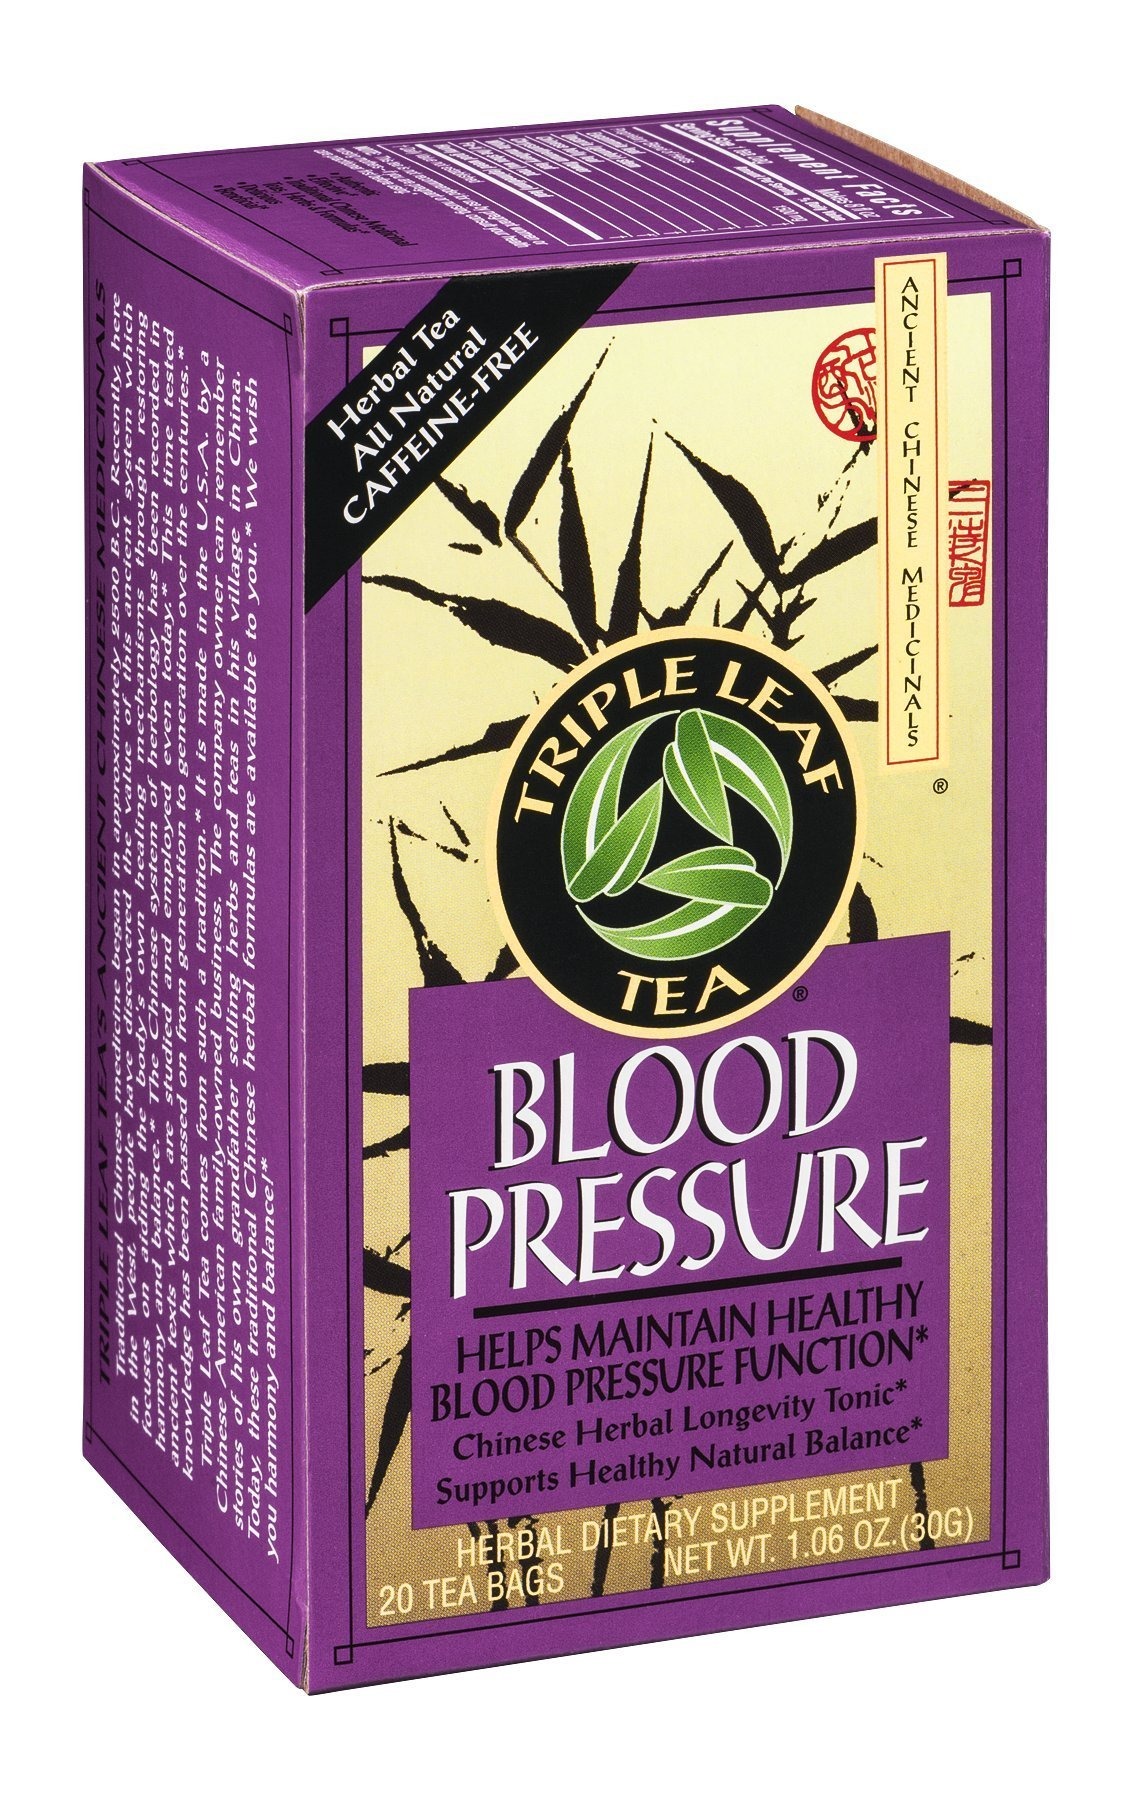
Item Name: TRIPLE LEAF TEA TEA,BLOOD PRESSURE, 20 BAG
Value: 20.0
Unit: Count

Price: 6.965